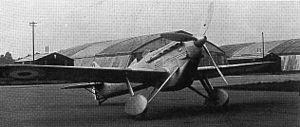
L'exemplaire britannique du Dewoitine D.510, en octobre 1936, aux essais à Martlesham Down, avec un numéro de série de la RAF, le L4670, et moteur Hispano-Suiza 12Ycrs.
Le Dewoitine D.500 est un chasseur français de l'entre-deux-guerres construit par Dewoitine. Il fut le premier appareil monoplan à ailes basses cantilever à entrer en service au sein de l'armée de l'air française.
Le Dewoitine D.510 fut le dernier chasseur utilisé par l'armée de l'air française à train fixe et cockpit ouvert.